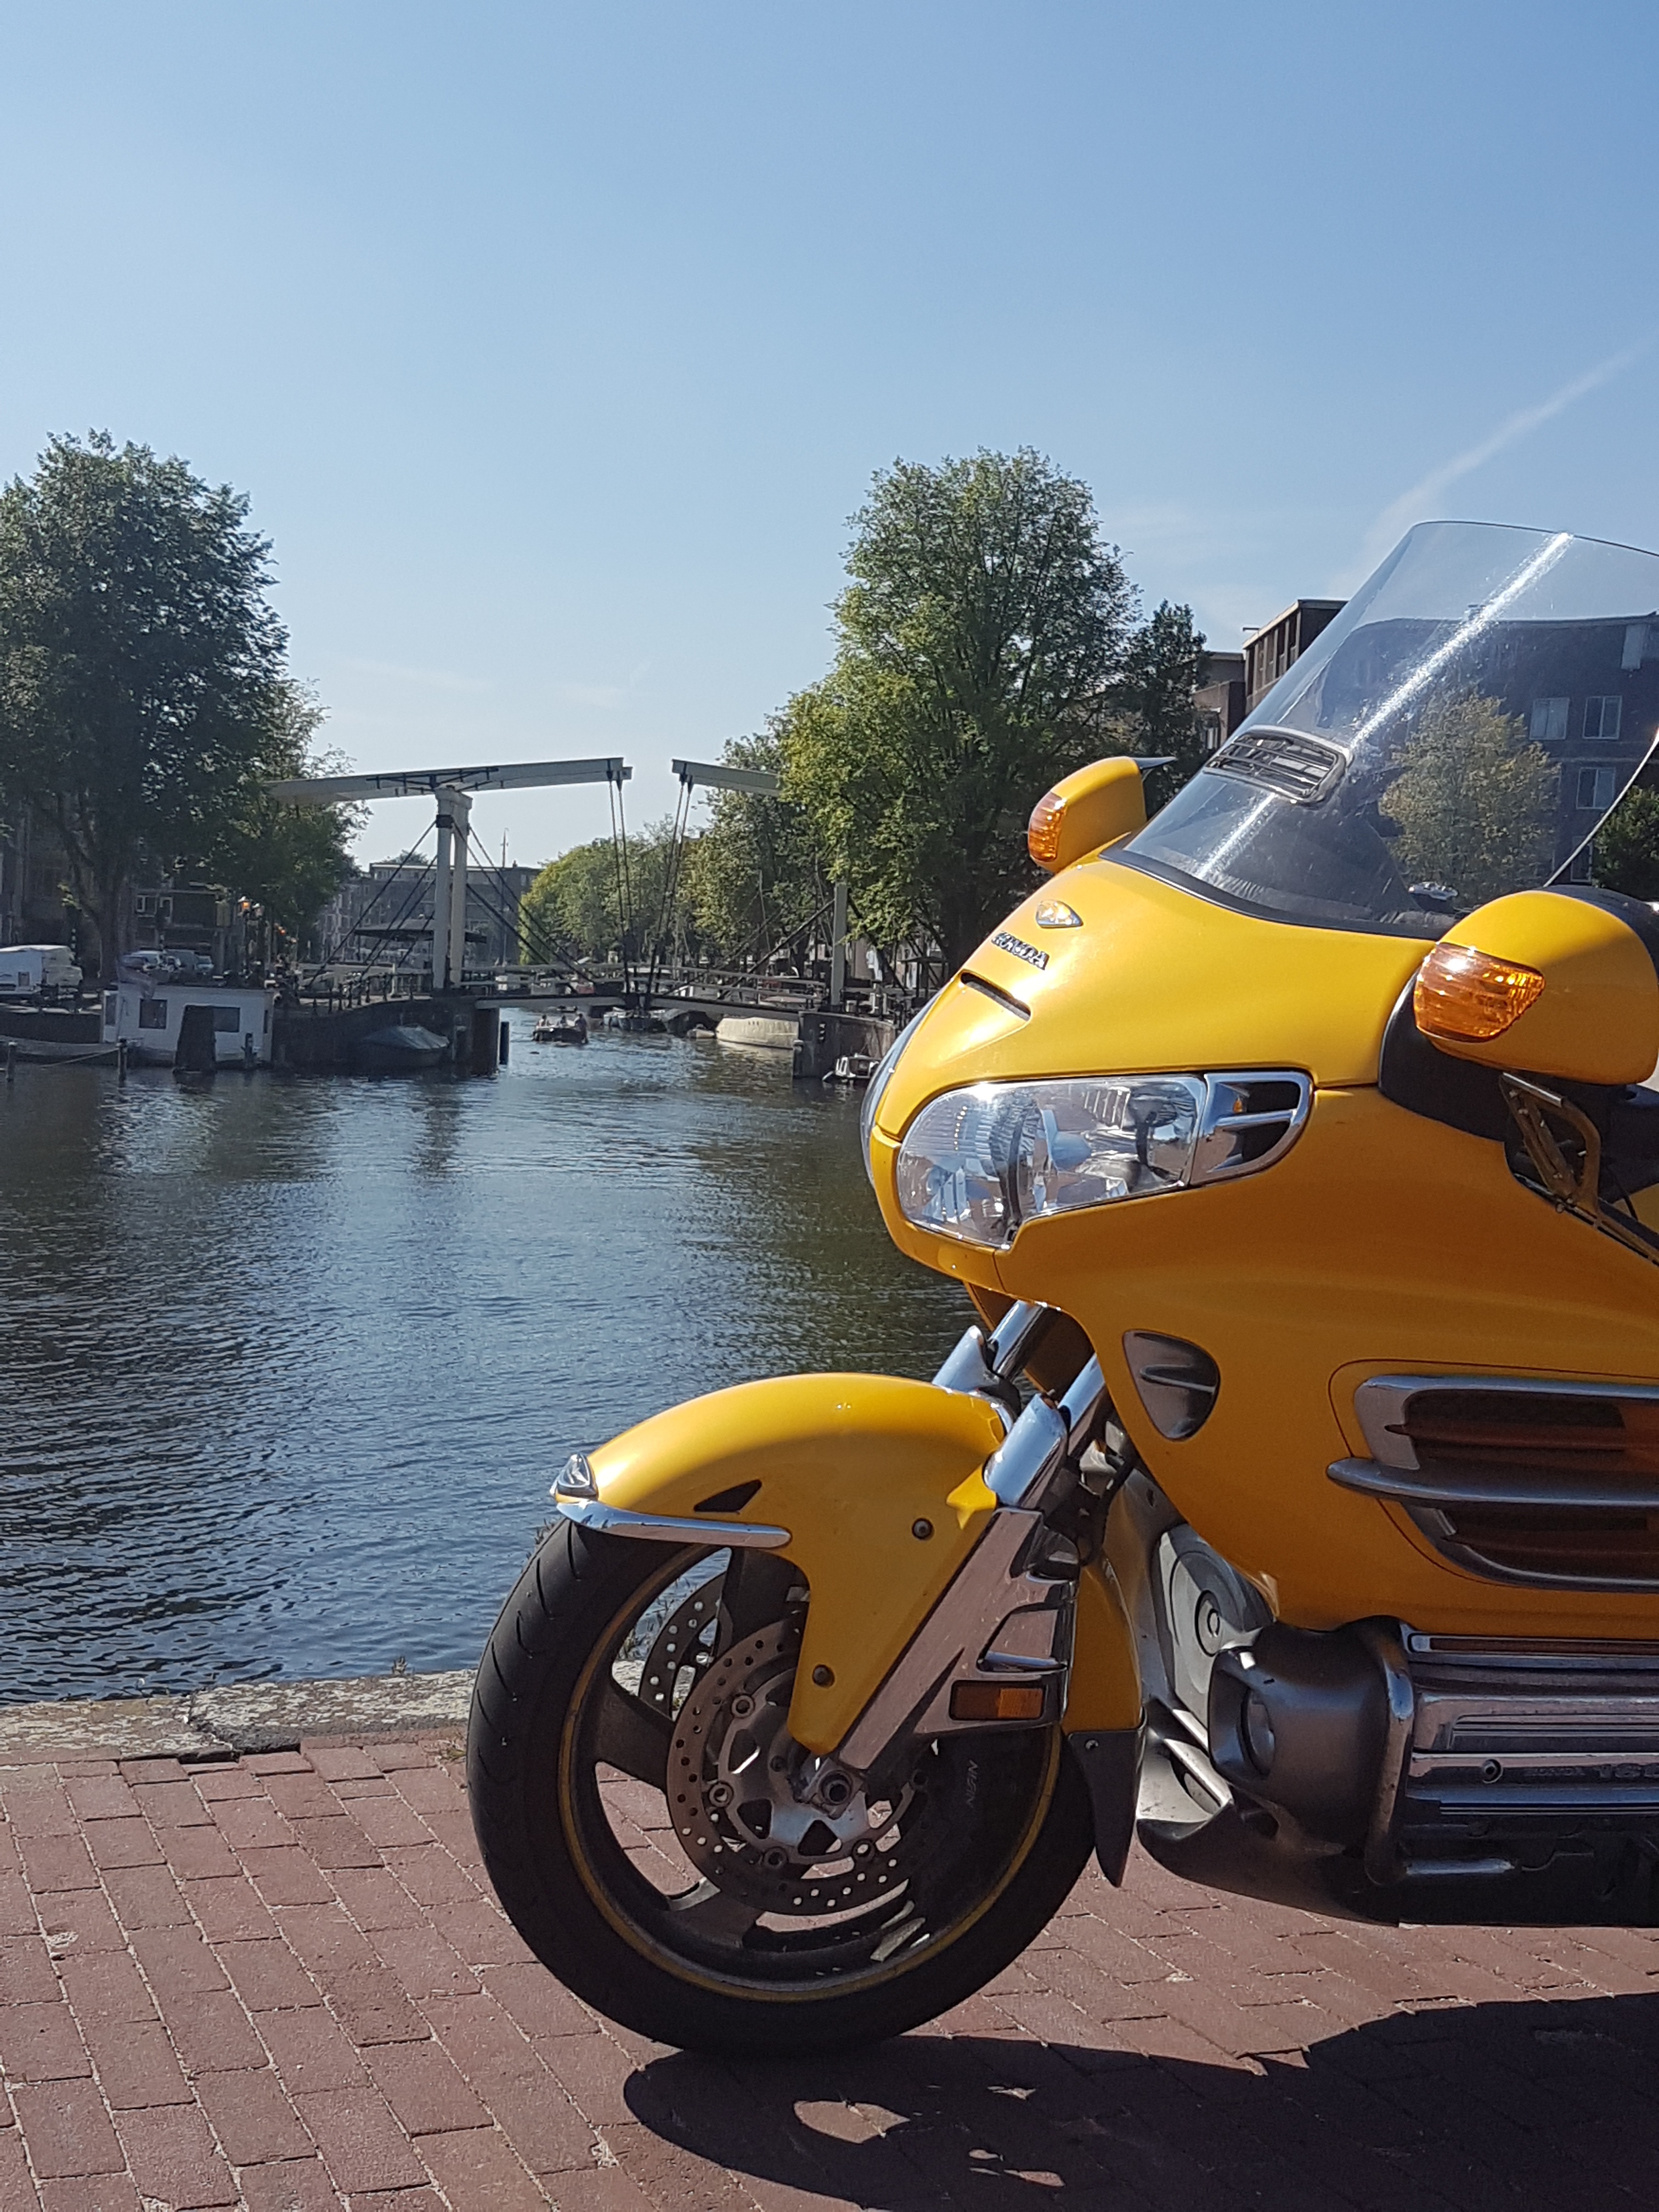
car, wheel, canal, vehicle, motorcycle, amsterdam, honda, motorcycling, land vehicle, automobile make, westerdoksdijk, goldwing gl1800